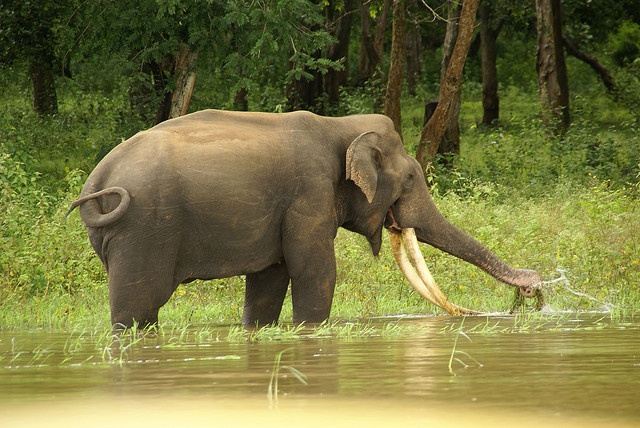
An elephant walking in a stream of water near the forest.
there is a elephant that is in the water
A small elephant standing in a river next to a forest.
This is a picture if elephant swimming in the lake waters
An elephant standing in water grasps a branch with its trunk.